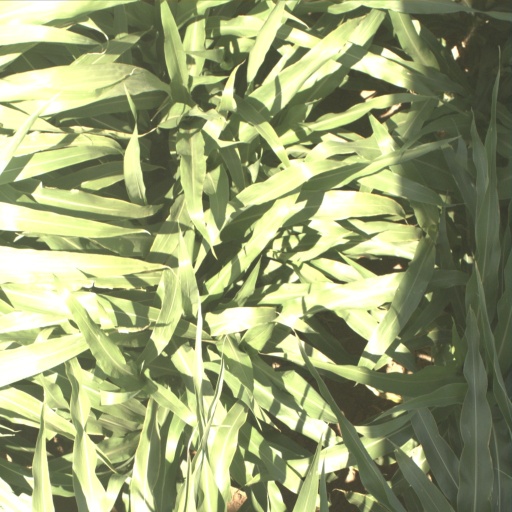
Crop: sorghum